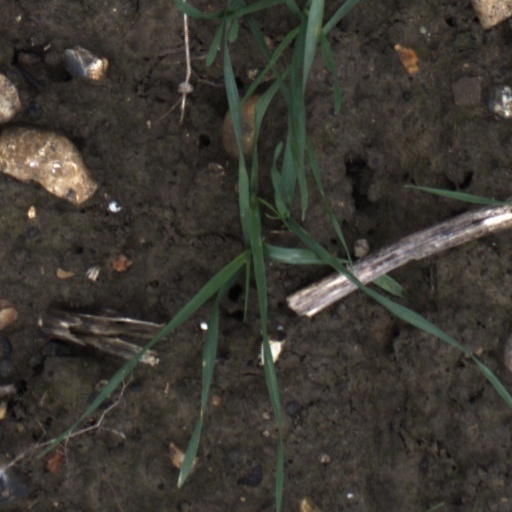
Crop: wheat